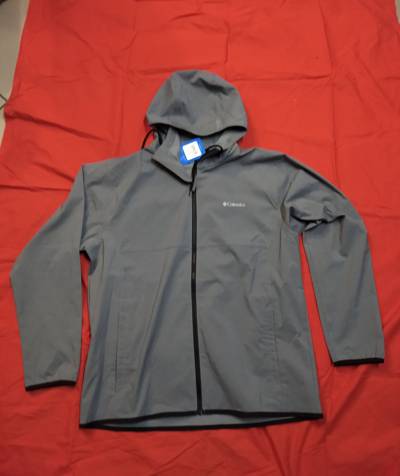
Waste category: clothes